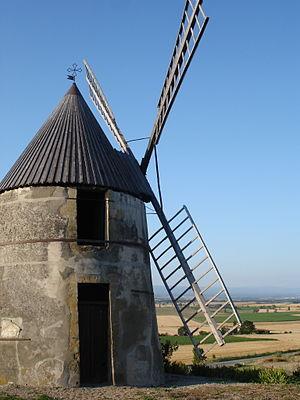
France, Aude (11), Villasavary, Moulin